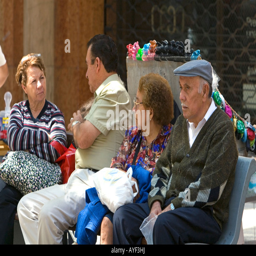
people sit on a bench on a city